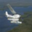
Label: airplane